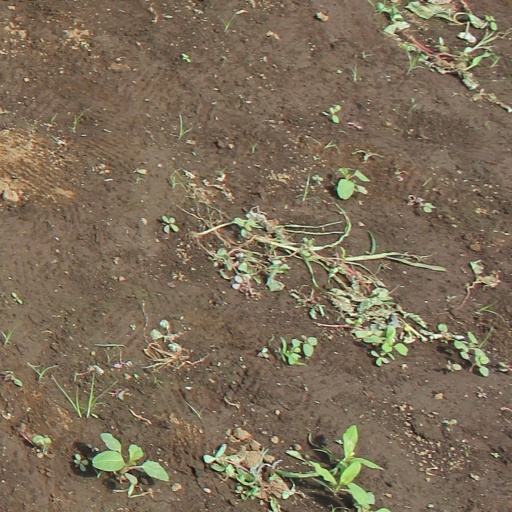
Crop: soybean